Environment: real
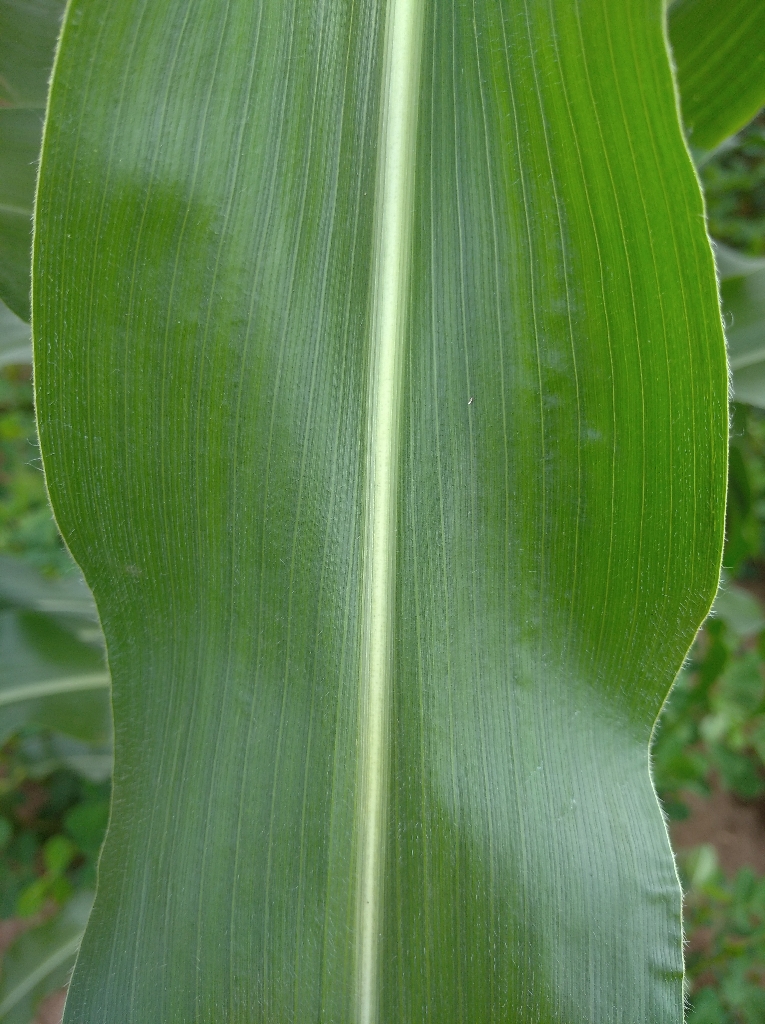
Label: healthy